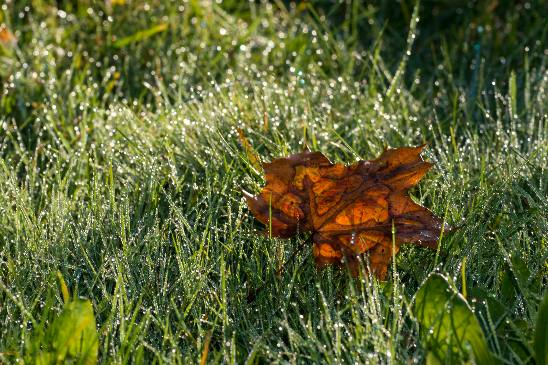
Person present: No